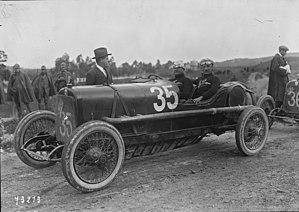
Antonio Ascari est un pilote automobile italien né le 15 septembre 1888 à Mantoue et mort en course le 26 juillet 1925 à Linas, près de Montlhéry.